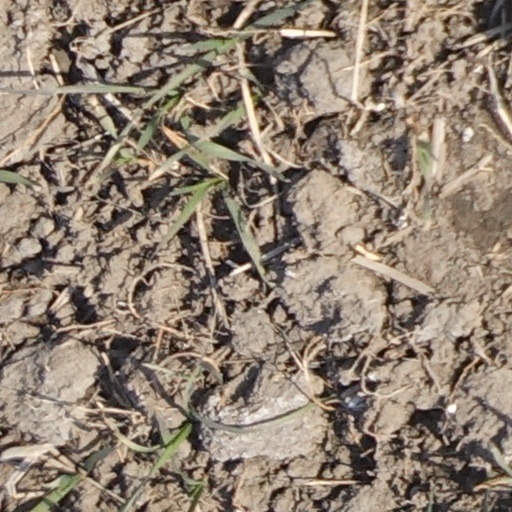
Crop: wheat